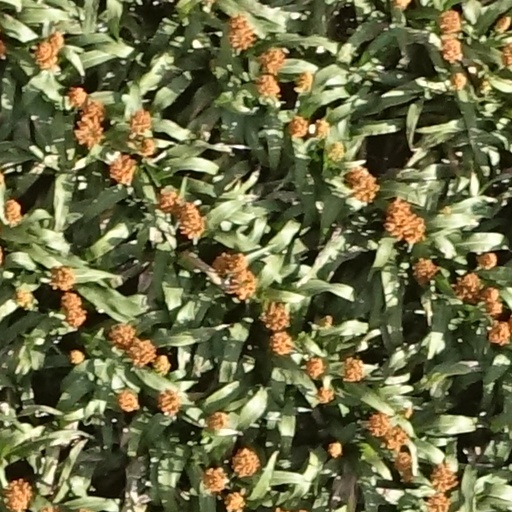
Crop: sorghum